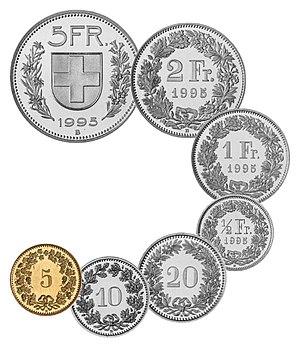
Les pièces de monnaie de la Confédération suisse sont des pièces de monnaie en circulation et ayant cours légal en Suisse depuis 1850, et au Liechtenstein dès 1924 sont libellées en francs suisses et en centimes.
L'initiative populaire « Pour une monnaie à l’abri des crises : émission monétaire uniquement par la Banque nationale ! (Initiative Monnaie pleine) », et généralement connue sous le nom de Monnaie pleine, est une initiative populaire fédérale suisse visant à donner le monopole de la création monétaire à la Banque nationale suisse.